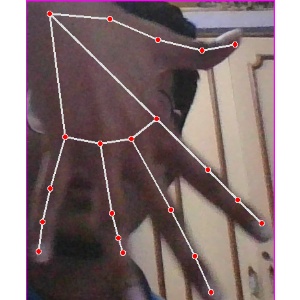
अक्षर: ढ